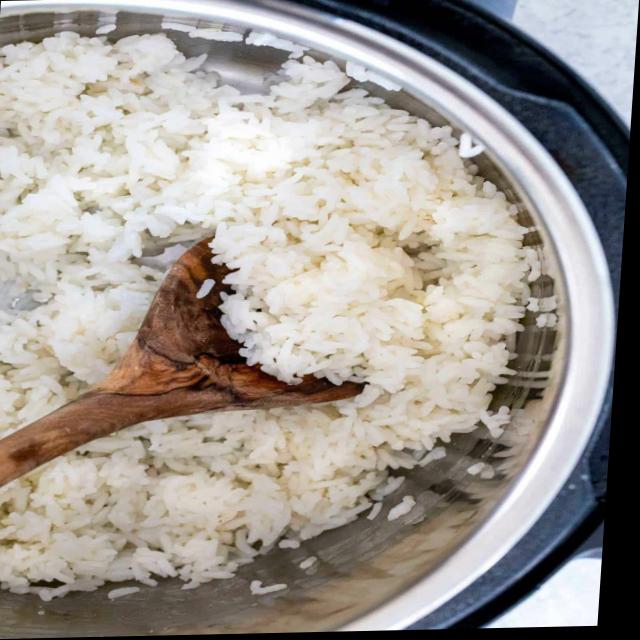
Dish: white_rice